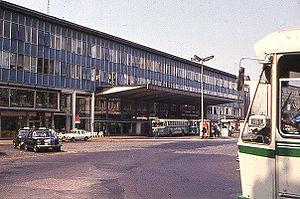
La gare de Liège-Guillemins est la principale des sept gares ferroviaires de la ville de Liège en Belgique. Elle est située au pied de la colline de Cointe.